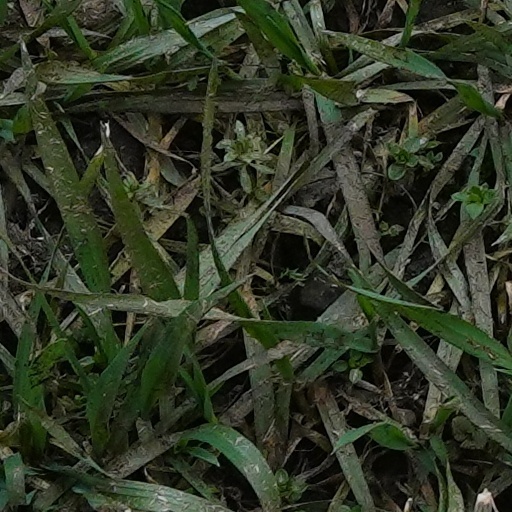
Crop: wheat